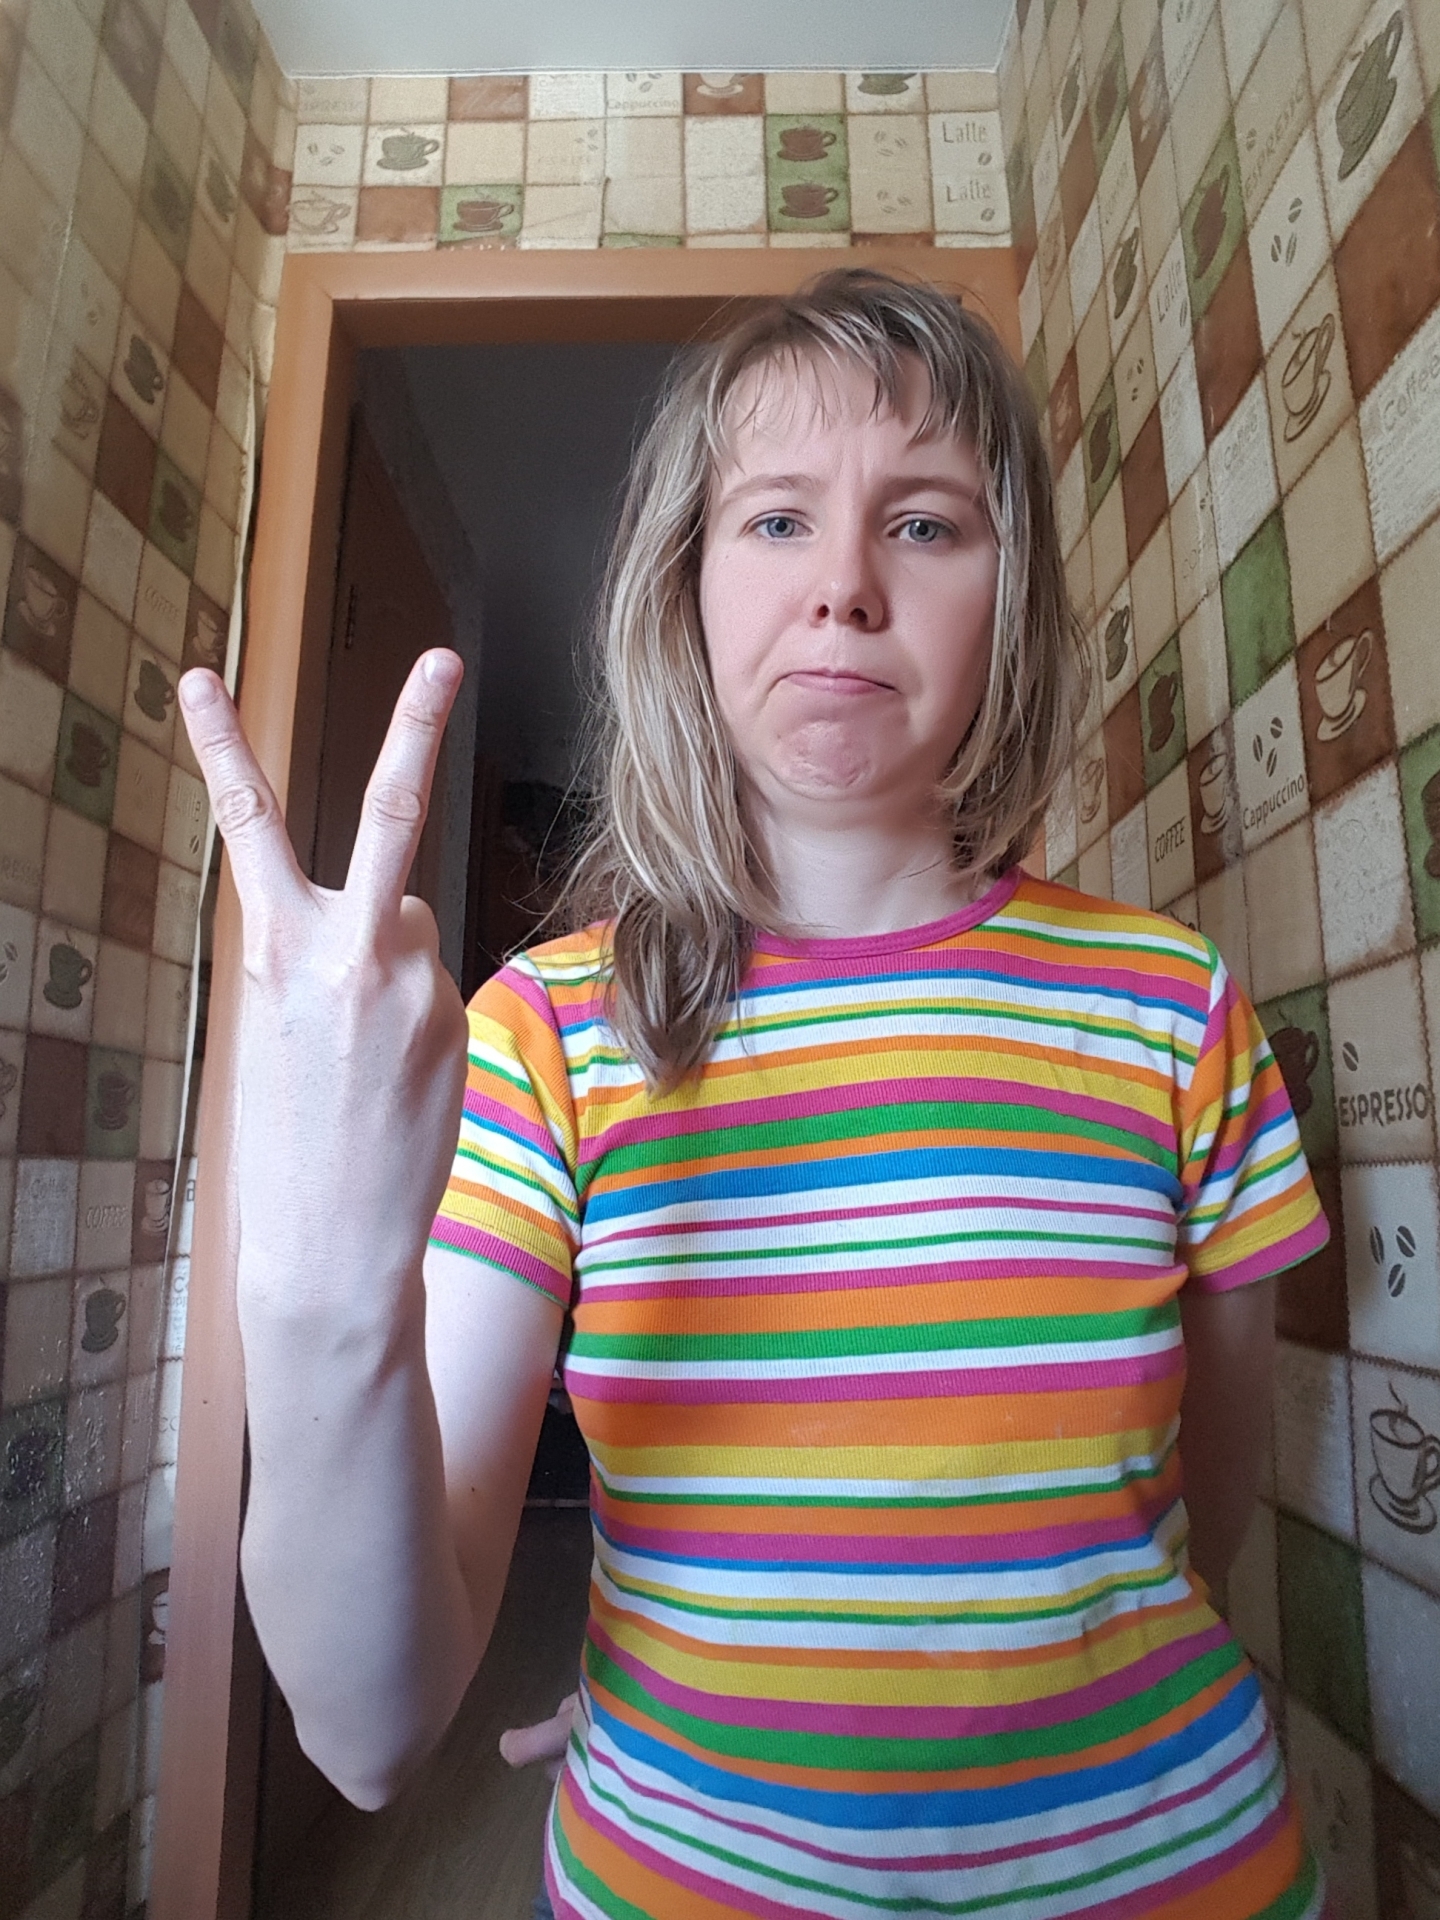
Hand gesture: peace_inverted